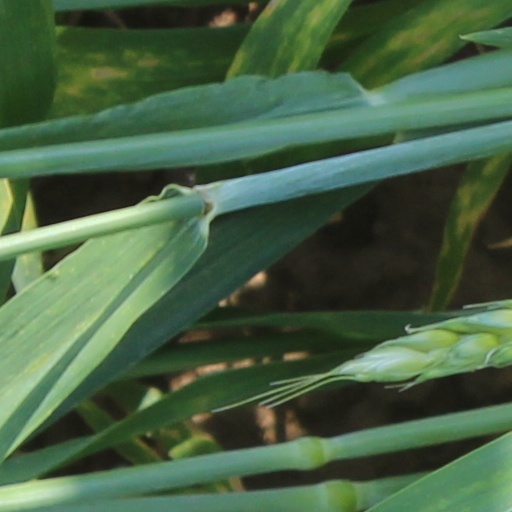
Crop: wheat